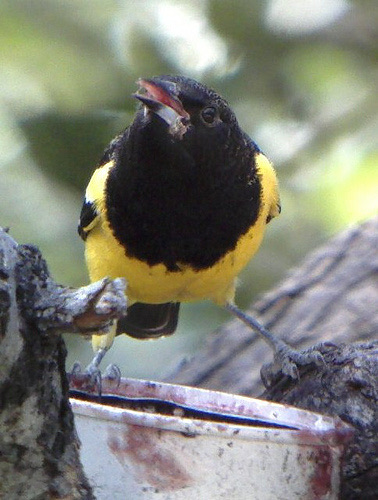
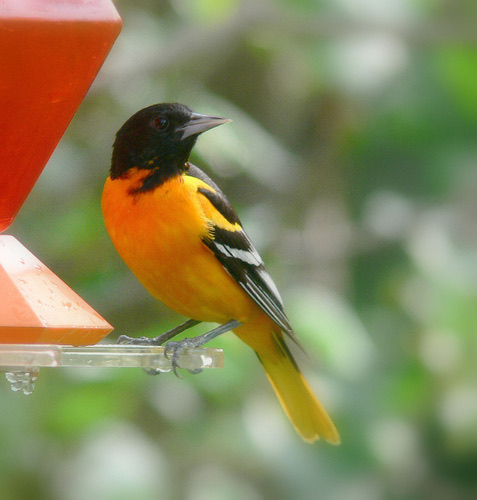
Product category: misc
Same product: yes